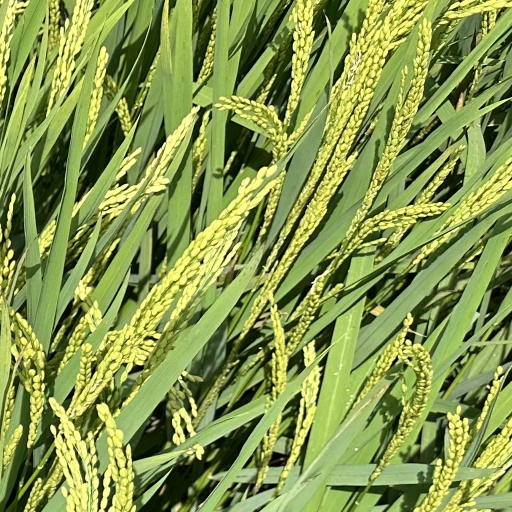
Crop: rice